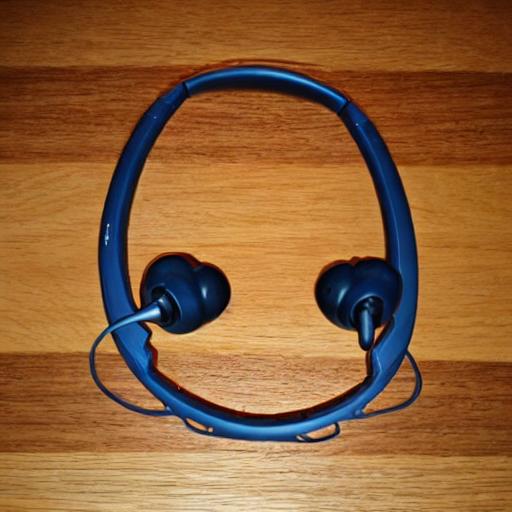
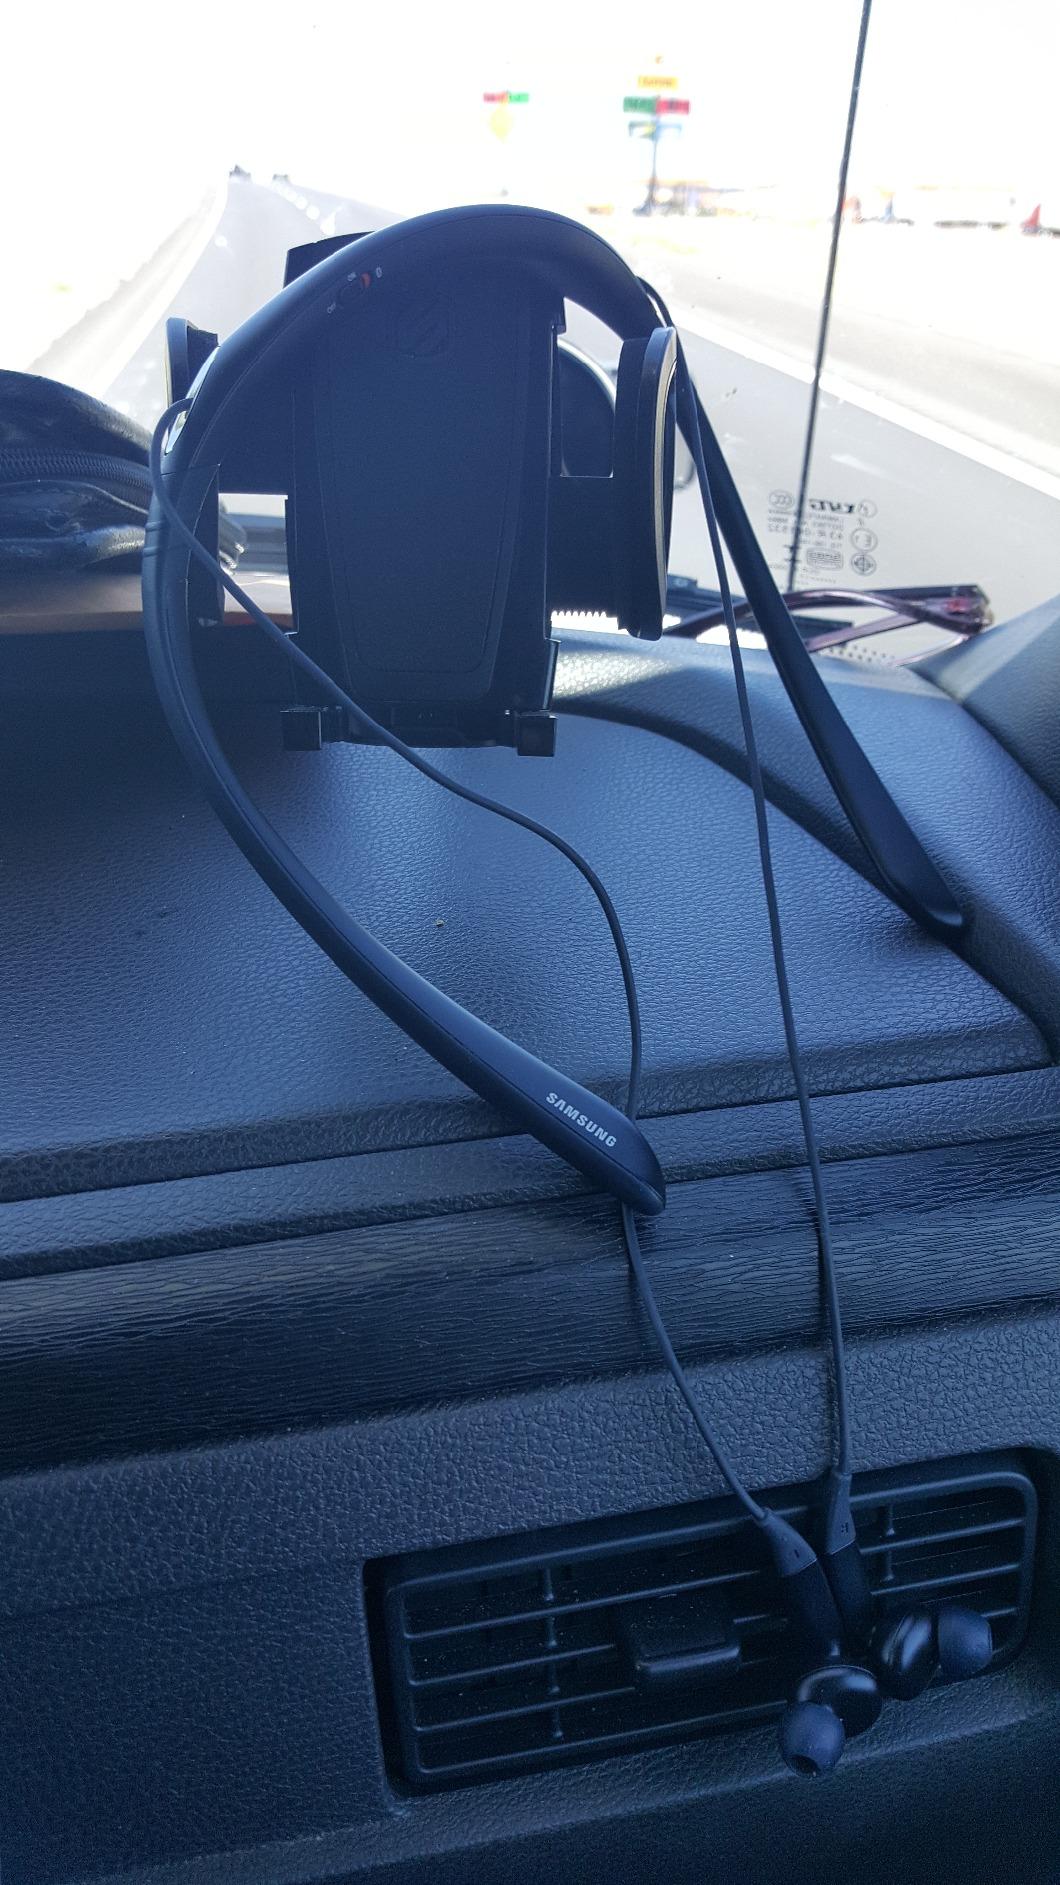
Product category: headphones
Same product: no